Ford Taurus (third generation)

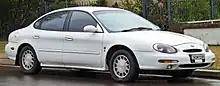
1996–1998 Ford Taurus Ghia sedan (Australia)

As with the Taurus, a new model of Taurus SHO was launched for 1996. Although it contained less aggressive styling than its predecessors, it still differed from the normal Taurus with different seats, wheels, bumpers, drivetrain, as well as a fin being put on the driver's side windshield wiper, to keep it on the windshield at high speeds. A aluminum 3.4 L V8 engine with heads from Yamaha and block from Cosworth was specified for the SHO model, but it was given the same 4-speed transmission as the LX: the manual gearbox option was no longer offered on the SHO. This was partly because this model of SHO was designed for comfort instead of performance.